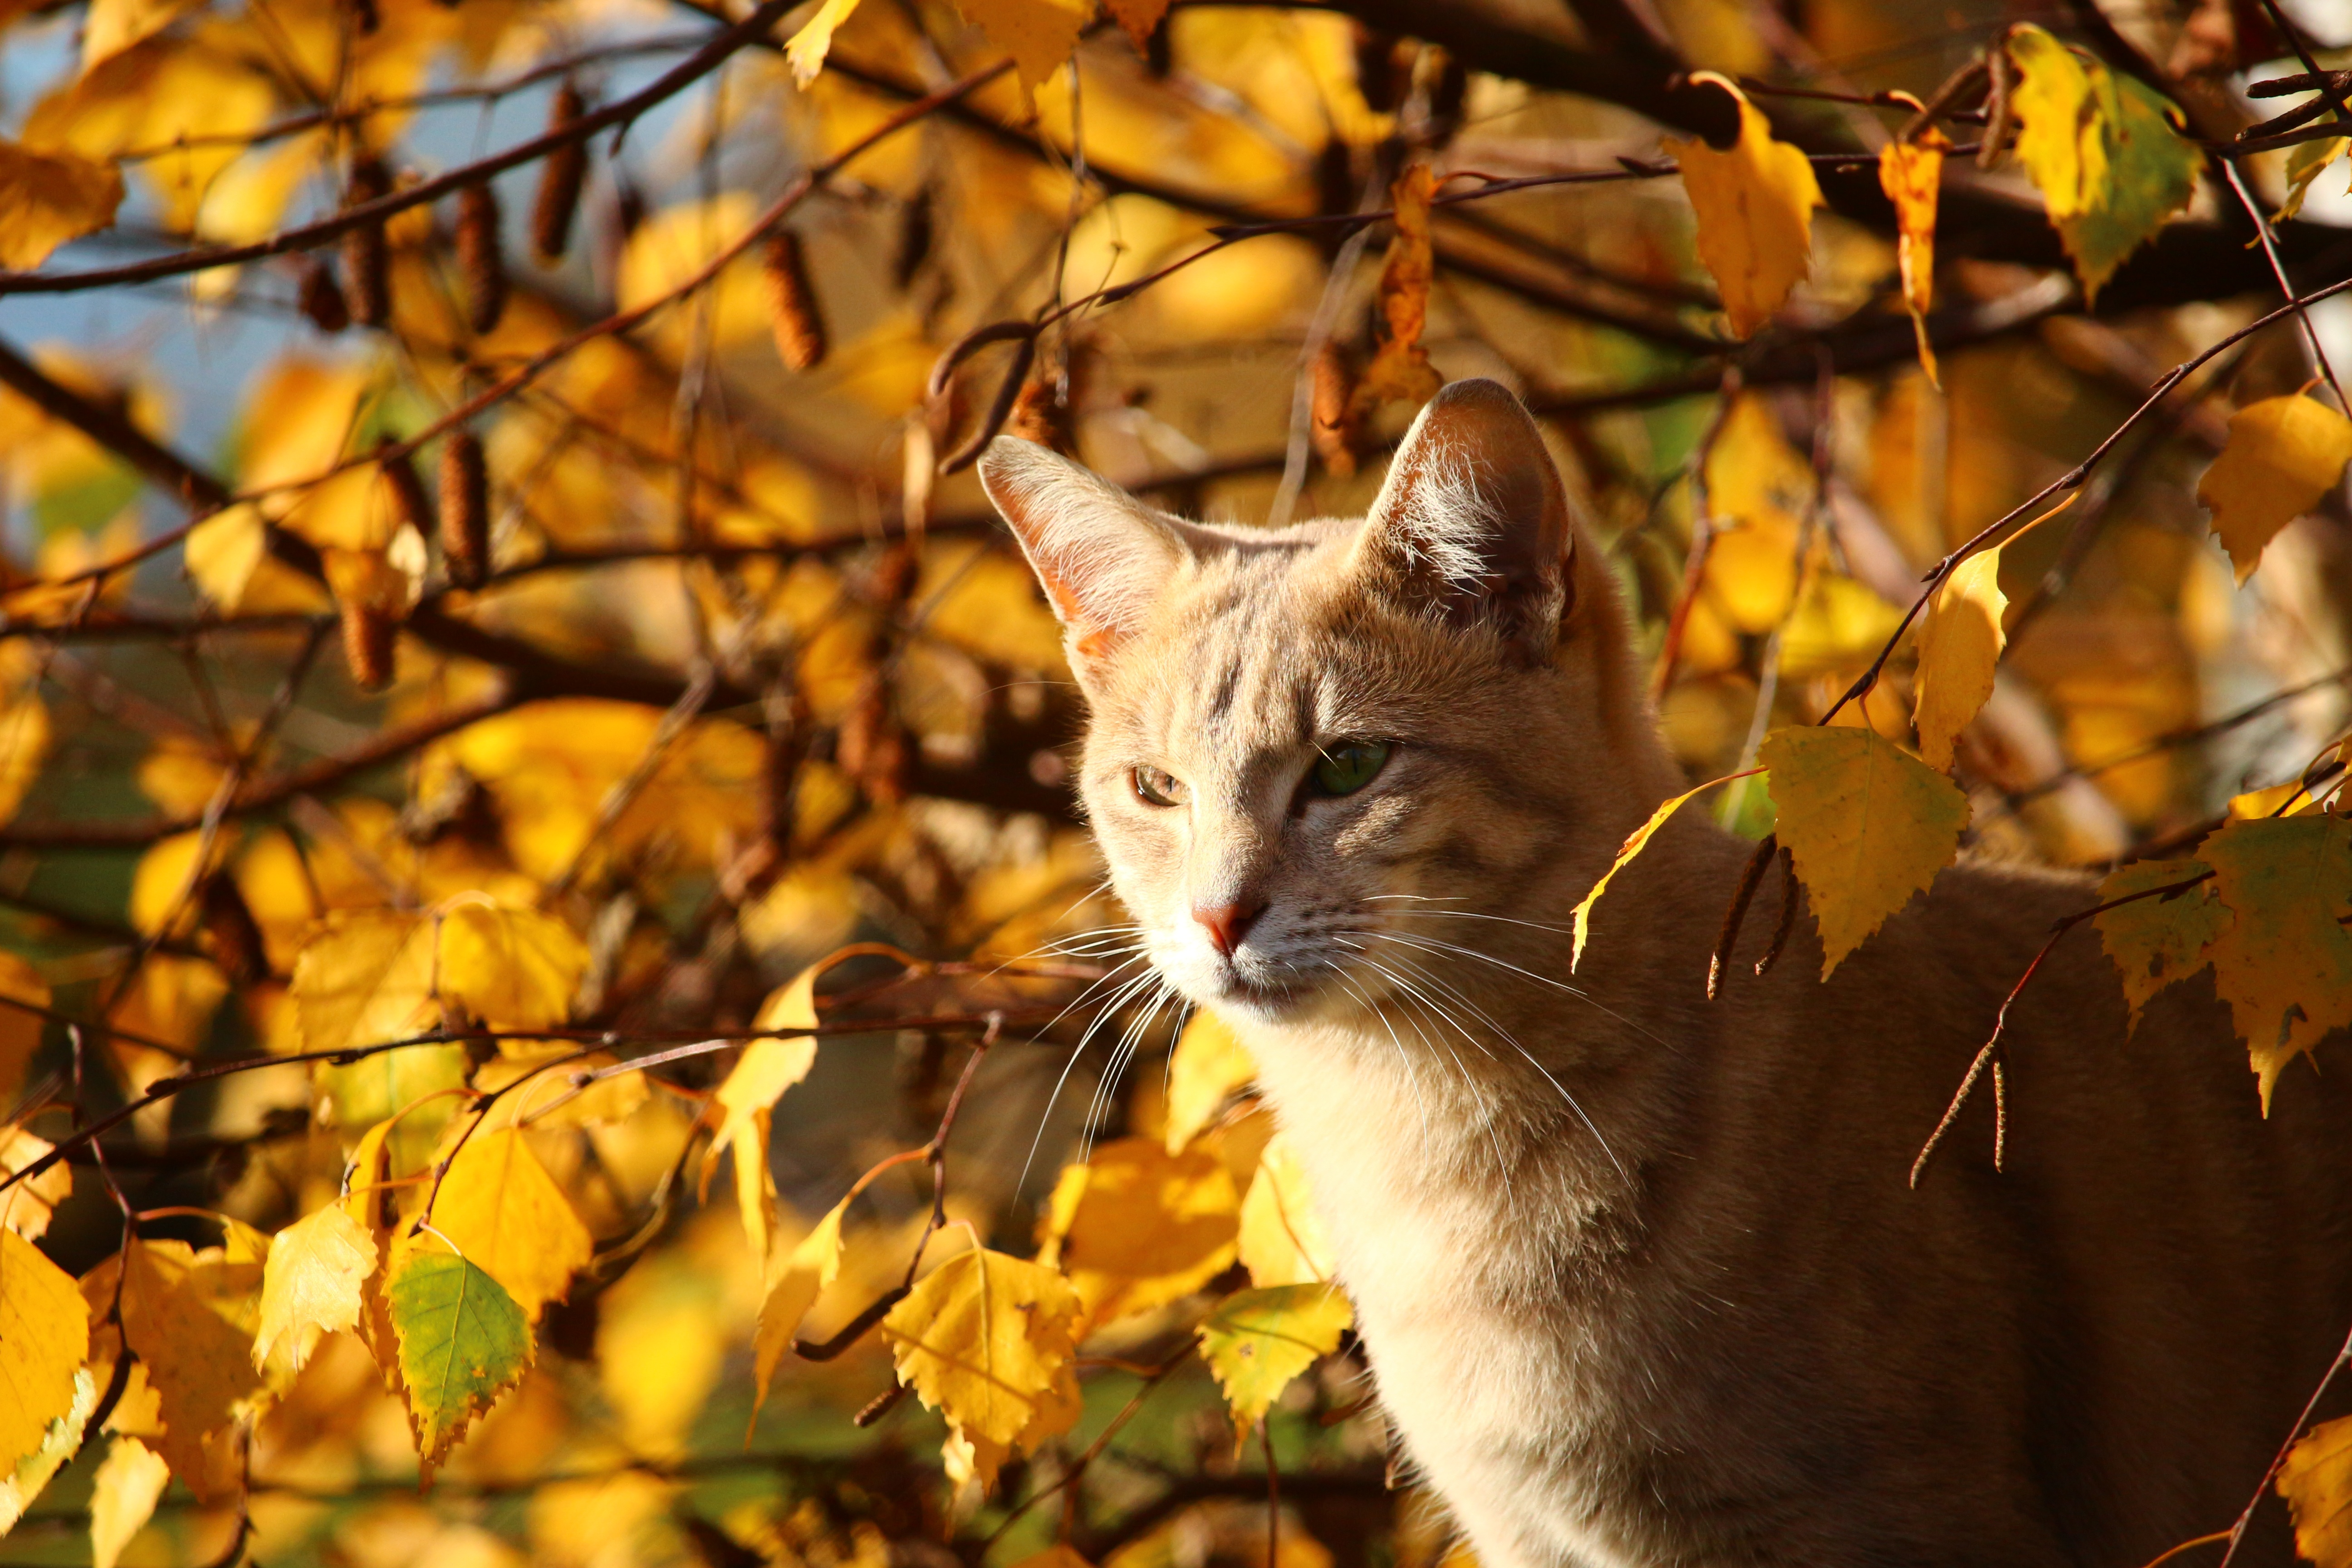
tree, nature, branch, leaf, wildlife, kitten, cat, autumn, mammal, season, fauna, leaves, whiskers, vertebrate, mieze, fall foliage, wild cat, small to medium sized cats, cat like mammal